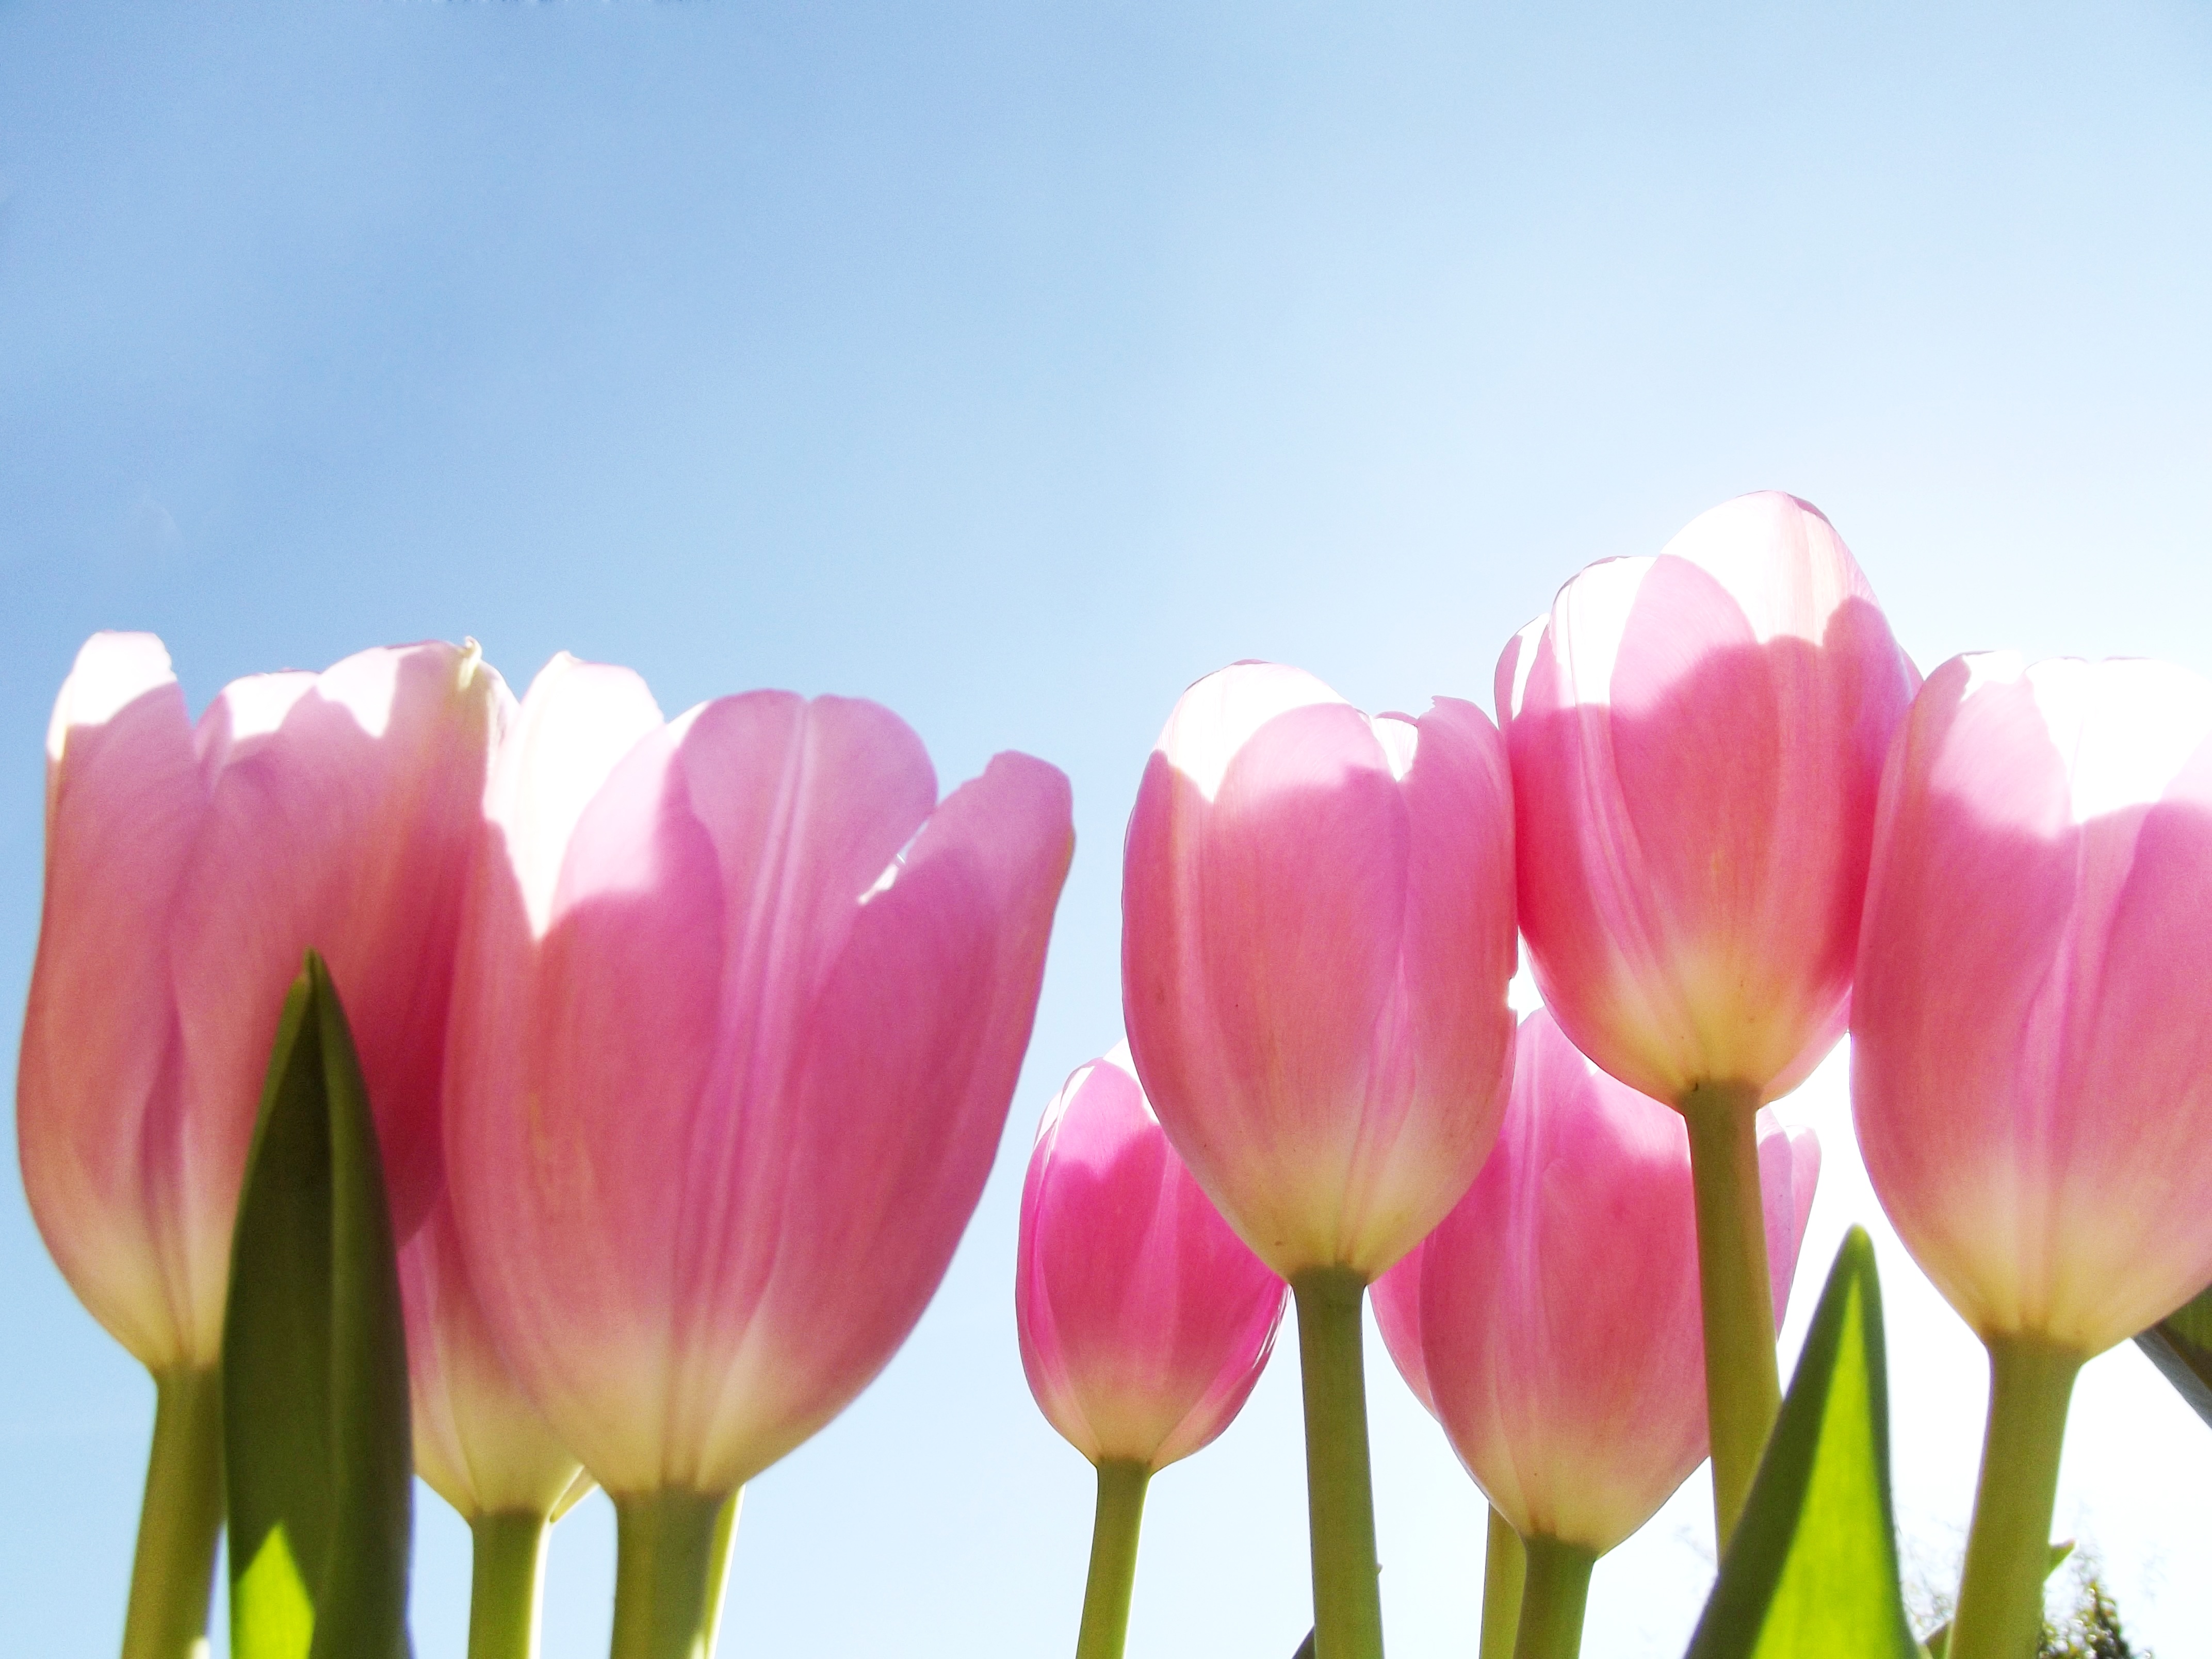
nature, blossom, plant, sky, stem, flower, petal, bloom, summer, floral, tulip, spring, green, color, natural, fresh, blooming, blue, pink, bright, day, flowering plant, lily family, plant stem, land plant